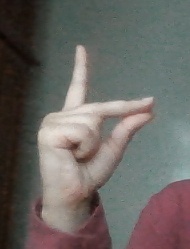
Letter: ta